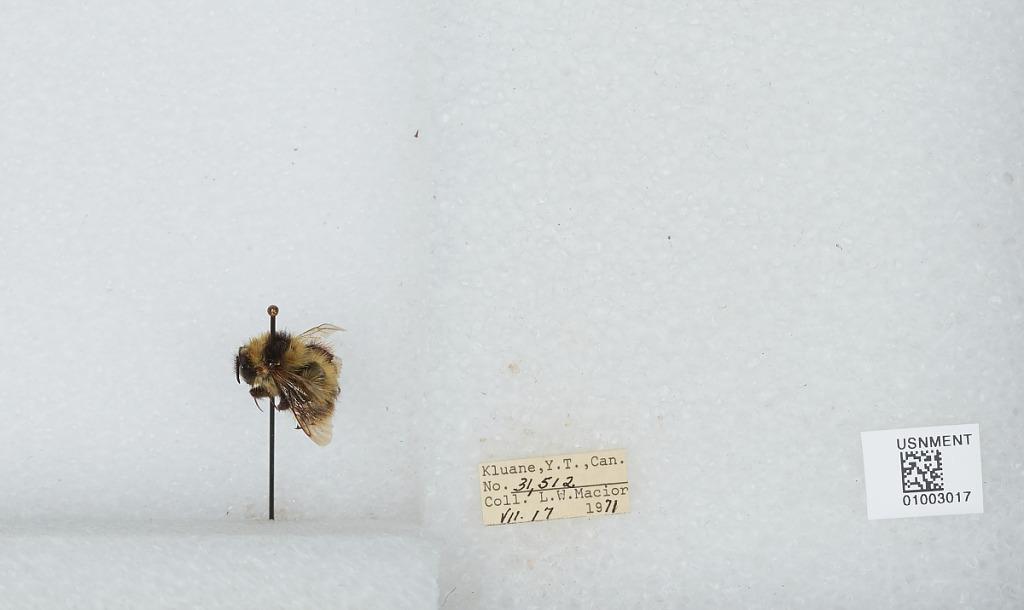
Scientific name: Bombus (Pyrobombus) frigidus Smith
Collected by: L. Macior
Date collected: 1971-7-17
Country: Canada
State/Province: Yukon Territory
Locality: Kluane
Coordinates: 60.75, -139.5